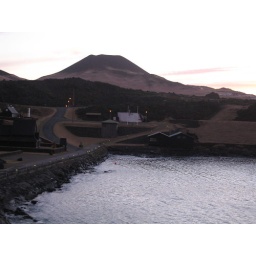
The white building is a ruin inundated by the advancing lava field during the 1973 eruption